Mounir Hamoud

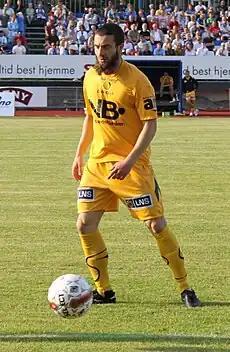
Hamoud with Bodø/Glimt in 2010

Mounir Hamoud (1 February 1985 – 12 February 2024) was a professional footballer. He was a versatile player who could play both in defence or midfield, most often as a right-back.